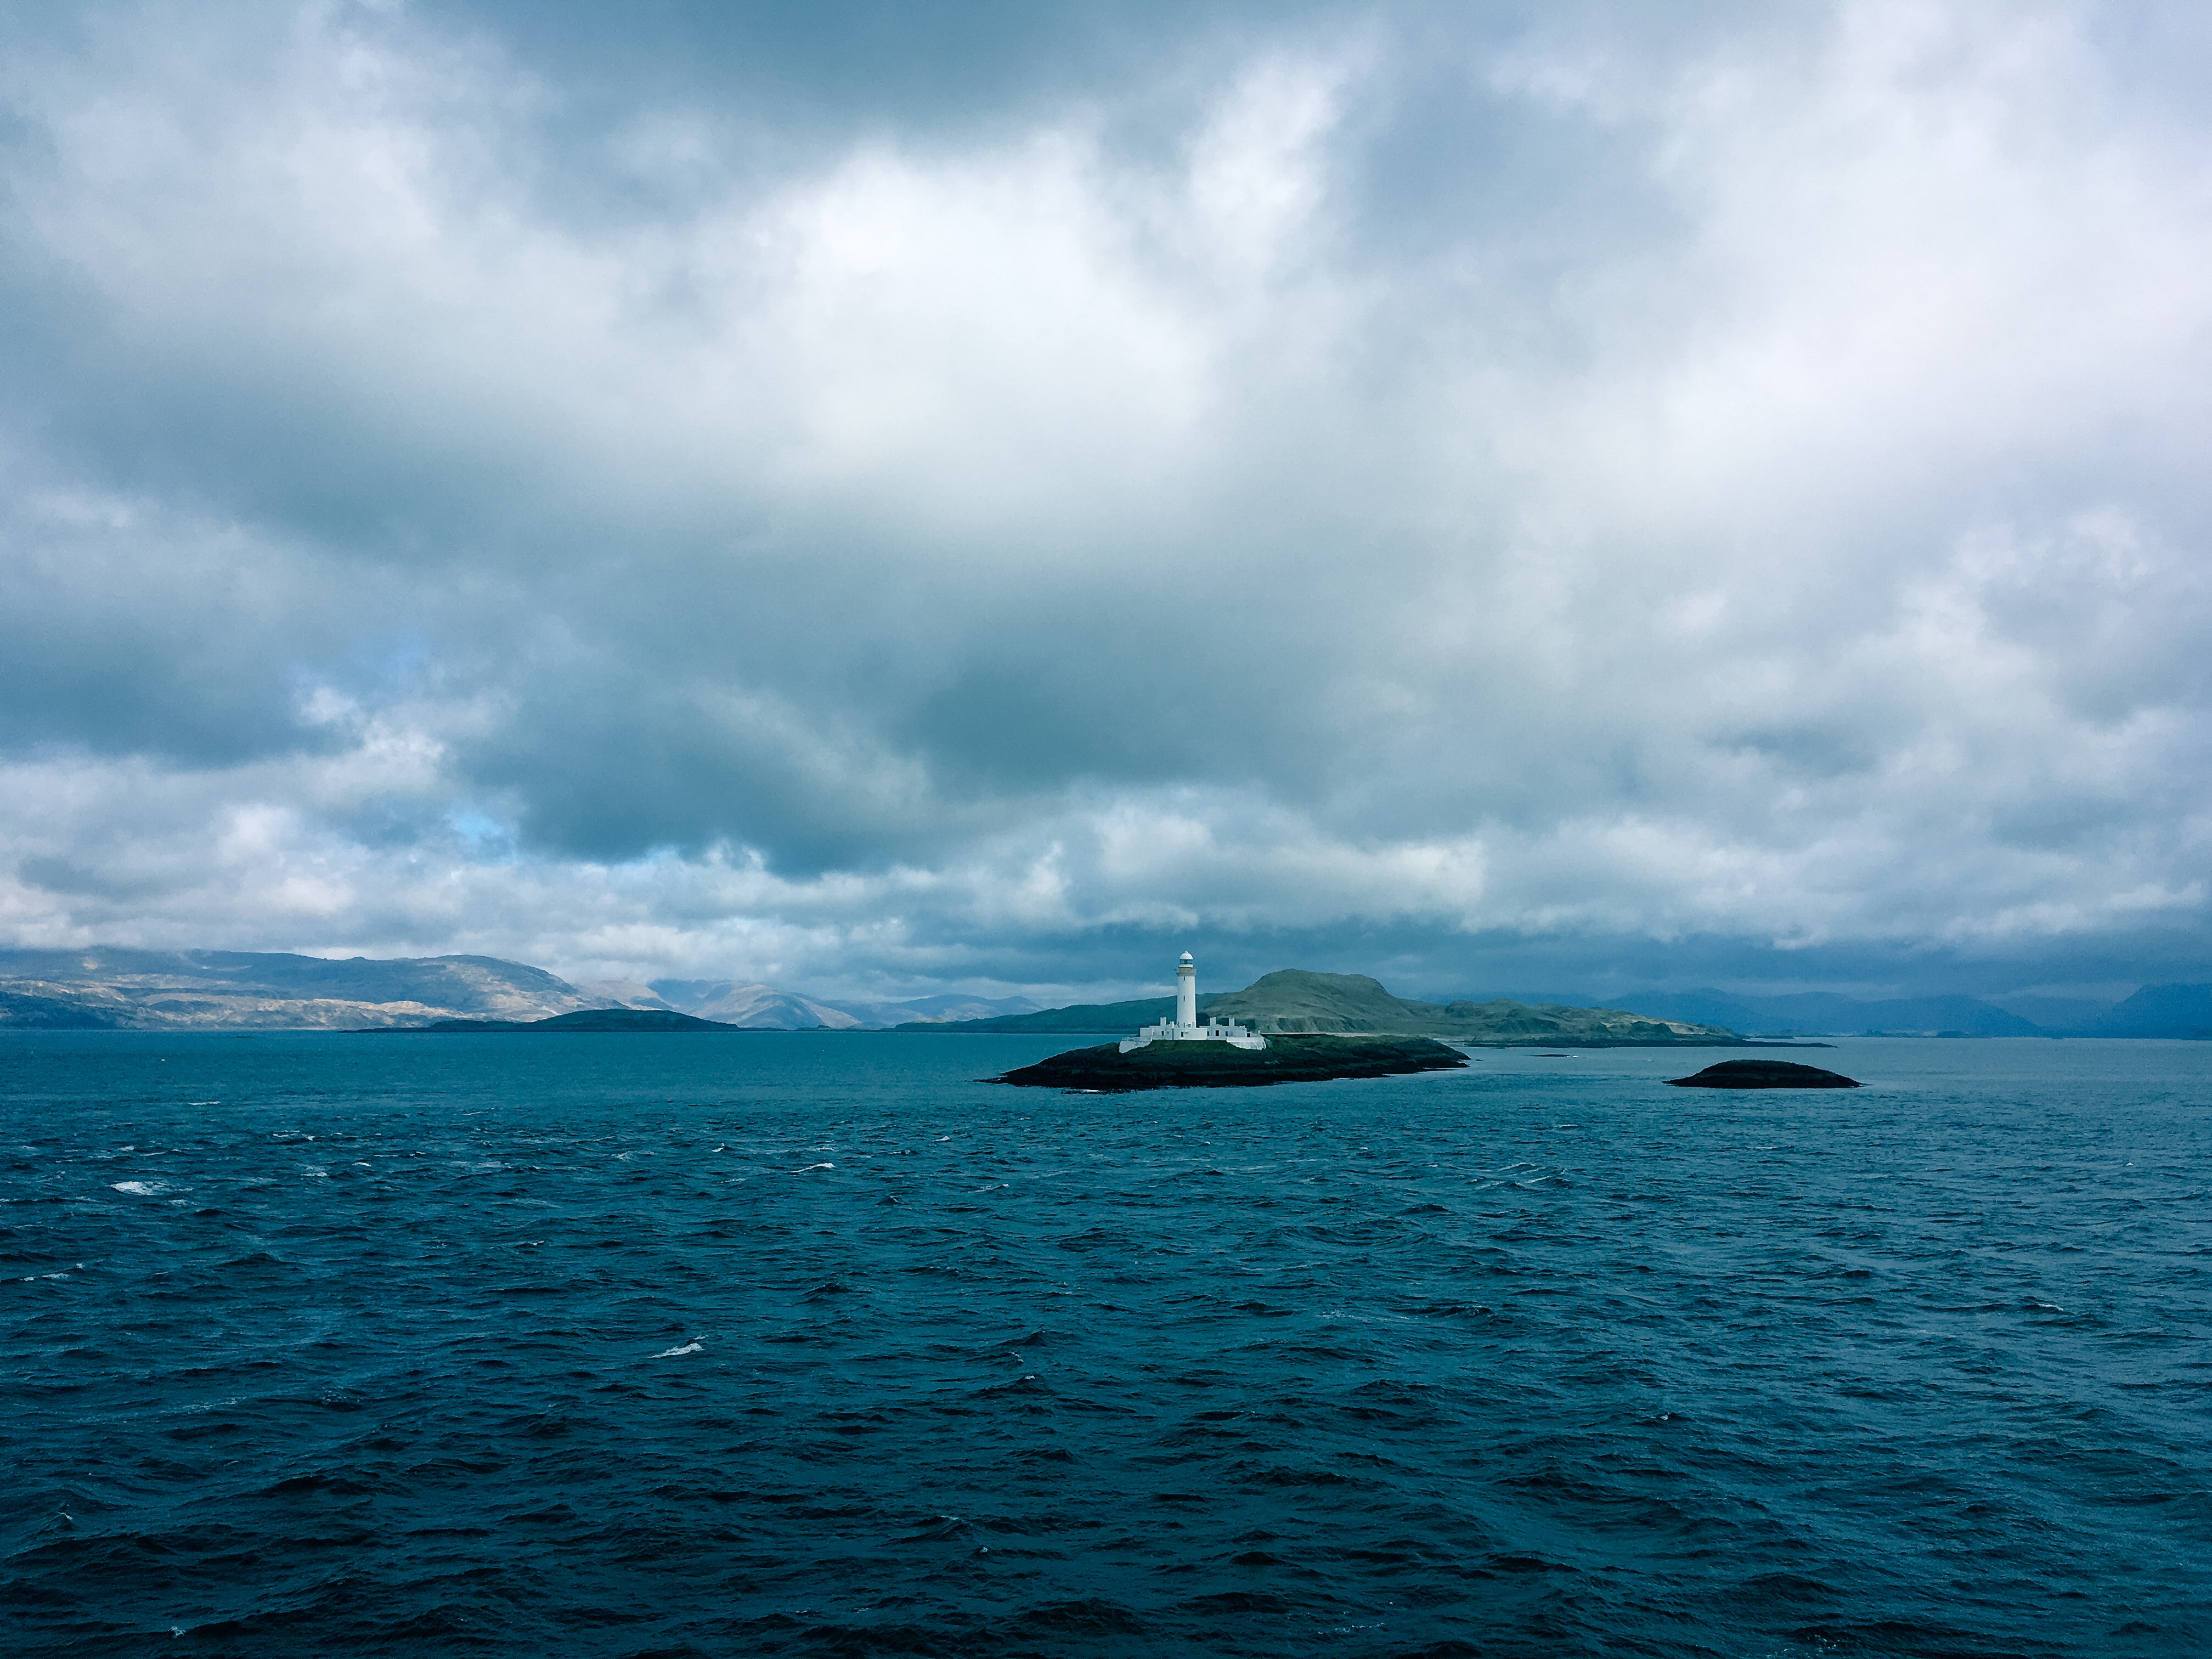
sea, coast, ocean, horizon, cloud, boat, wave, vehicle, bay, island, cape, islet, passenger ship